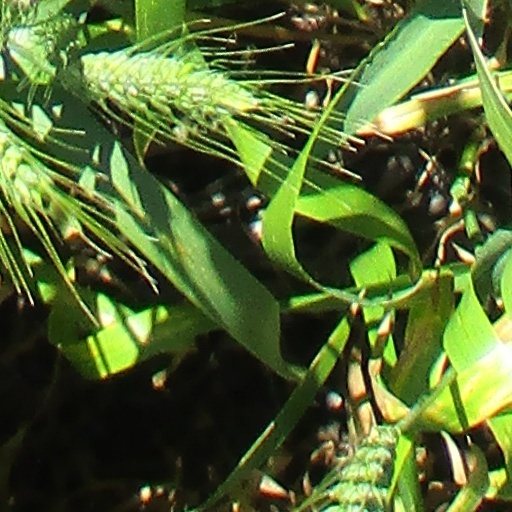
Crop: wheat